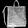
Label: Bag